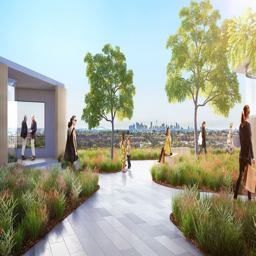
an artist 's impression of a rooftop garden planned for the development , which will give families an outdoor space .